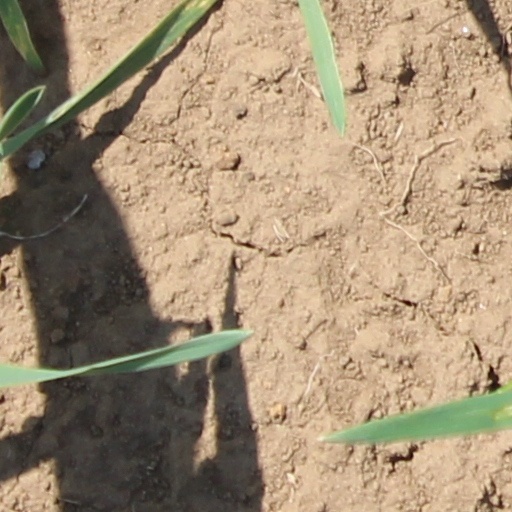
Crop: wheat